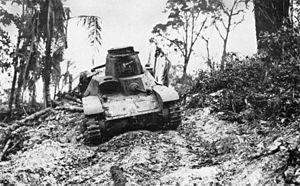
Char japonais détruit sur Biak en juin 1944
La bataille de Biak est une bataille ayant opposé les États-Unis à l'Empire du Japon pour le contrôle de l'île de Biak, lors la campagne de Nouvelle-Guinée durant la Seconde Guerre mondiale.